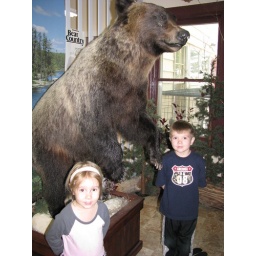
Haley and Kyle stand beside the bear mount in the nature room at the Childrens' Museum in Laramie